Alexander Hamilton

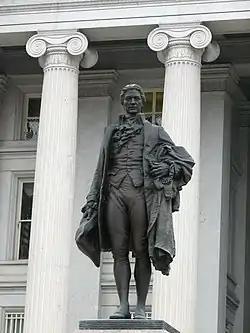
A statue of Hamilton on the south patio of the Treasury Building in Washington, D.C.

In 1789, Washington—who had become the first president of the United States—appointed Hamilton to be his cabinet's Secretary of the Treasury on the advice of Robert Morris, Washington's initial pick. On September 11, 1789, Hamilton was nominated and confirmed in the Senate and sworn in the same day as the first United States secretary of the treasury.